Zoranov brk award

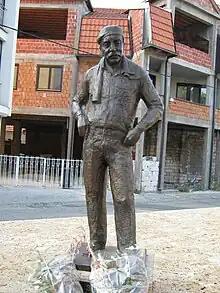
Monument to Zoran Radmilović in Zaječar, his hometown

The "Zoranov brk" (Zoran's moustache) award is given to the best actors during the event called "The days of Zoran Radmilović" (Serbian: ""Dani Zorana Radmilovića"") in the city of Zaječar, Serbia.